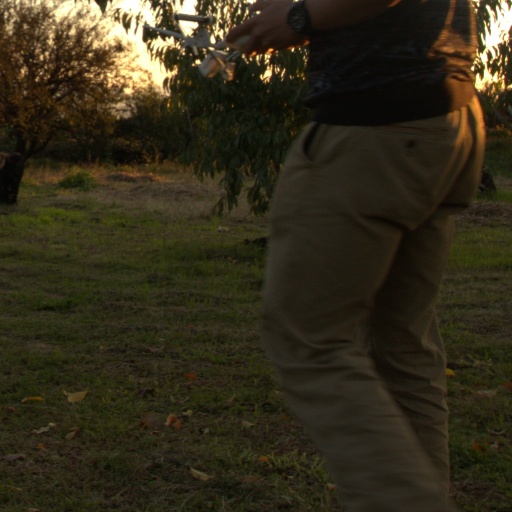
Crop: grape